City Council of Dresden

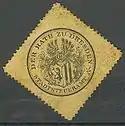
Seal of Dresden used by the city council in 1900

Official documents and publications by the City Council of Dresden still use the histrionic coat of arms: Showing on a golden shield showing a black lion with and two black pales. The lion is looking has a red tongue.